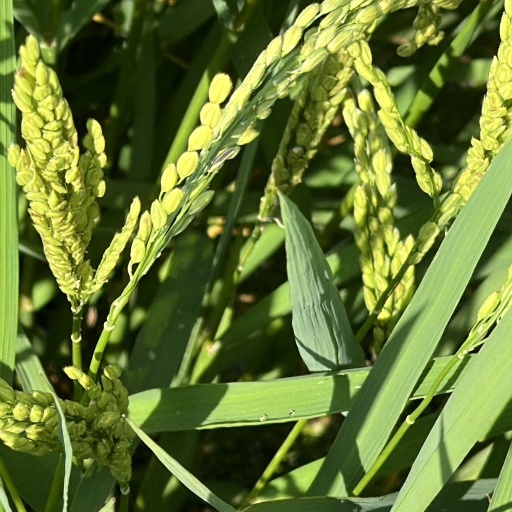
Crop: rice